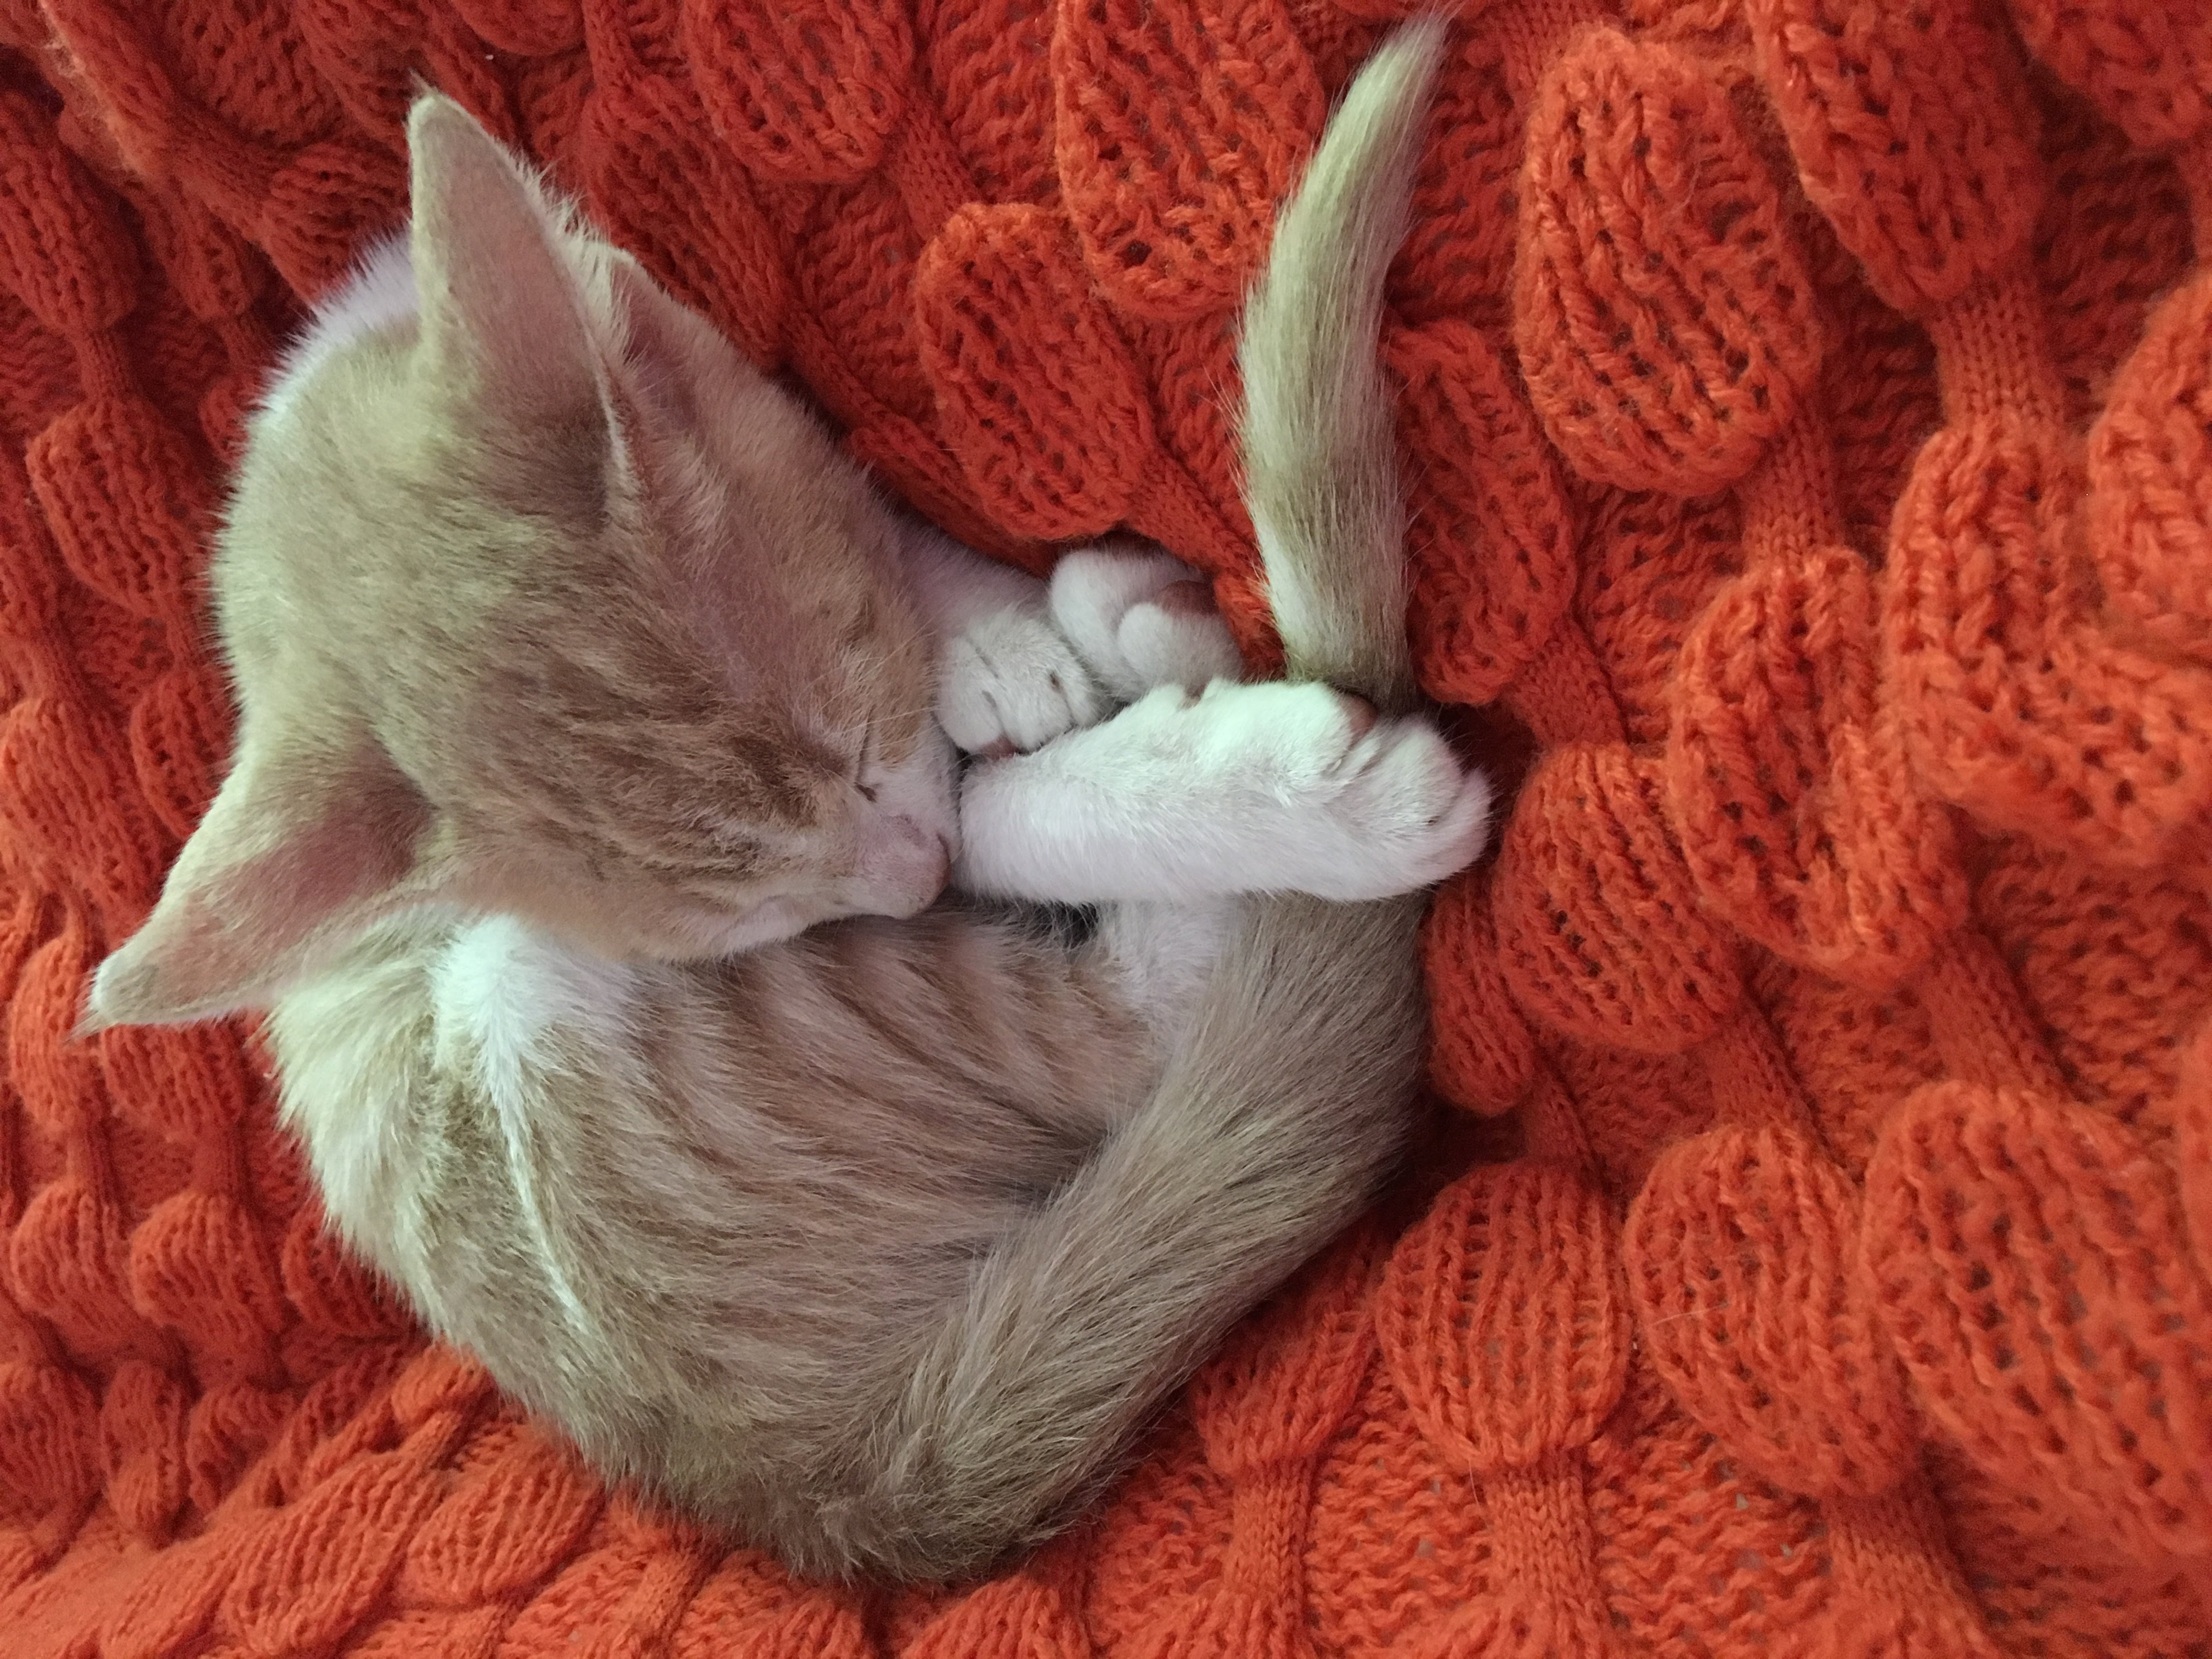
cat, orange, kitten, sleep, wool, thread, woolen, textile, knitting, crochet, fur, fawn, tail, small to medium sized cats, fictional character, art